Gabriel Porras

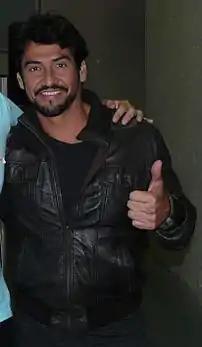

Carlos Gabriel Porras Flores (born February 13, 1968) is a Mexican actor. He began his acting career working for TV Azteca in telenovelas like "Tres veces Sofia" along with Mexican diva Lucía Méndez and "El tío Alberto". His acting career strengthened when he played his first protagonist role in "El alma herida", a telenovela, produced by Telemundo which is owned by NBC Universal. In "El alma herida" he shared credits along with Mexican actress Itatí Cantoral with whom he had a relationship in real life.